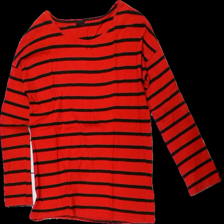
View: front
Type: Top
Category: Ladies
Brand: Gina Tricot
Colors: Black, Red
Material: 100% cotton
Pattern: Striped
Cut: Regular
Size: S
Season: All
Damage location: top center
Price range: <50
Recommended usage: Export
Description: randig långärmad tröja, nopprig